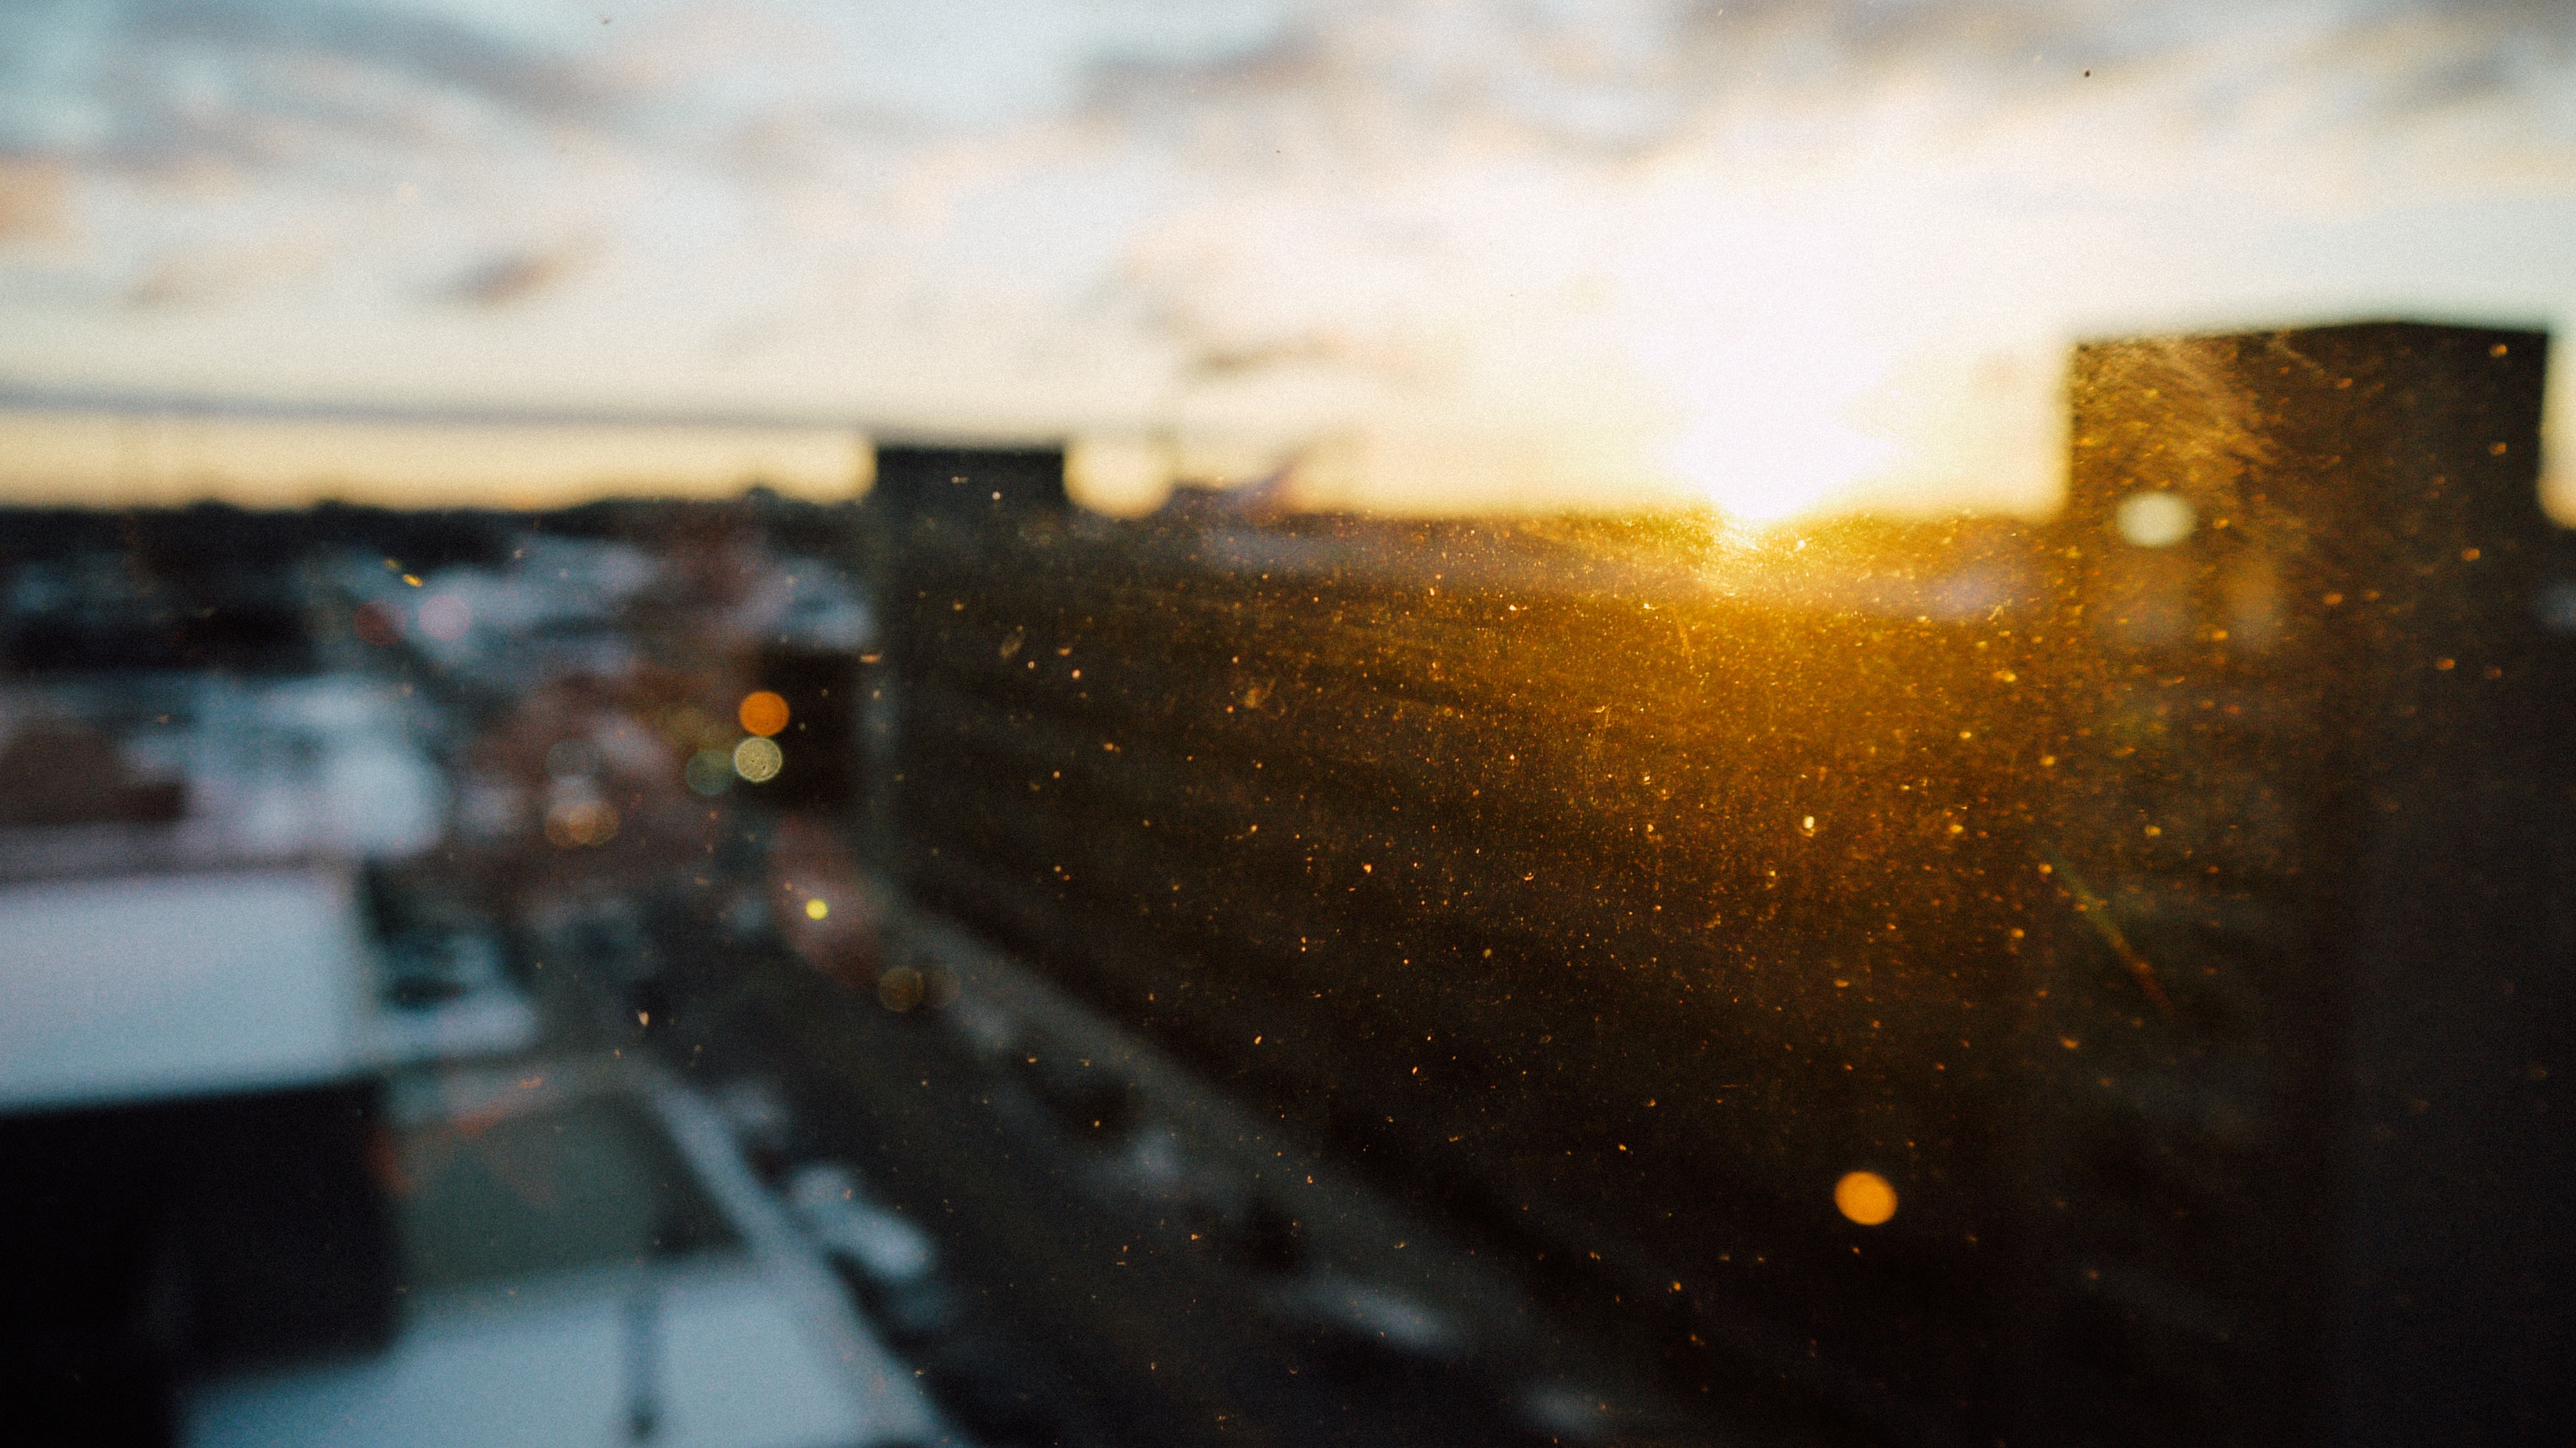
light, photography, sunlight, morning, reflection, color, weather, darkness, atmosphere of earth